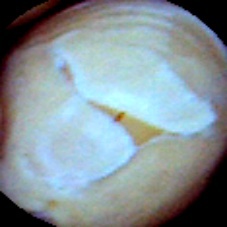
Label: Skin-damaged